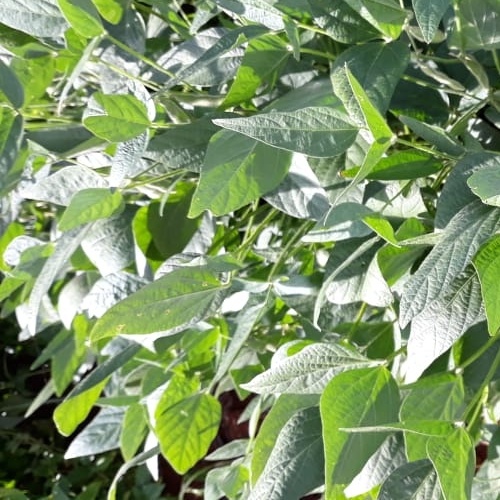
Label: Healthy